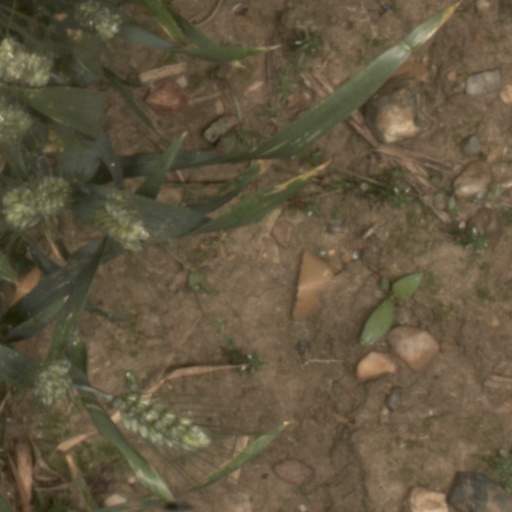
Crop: wheat